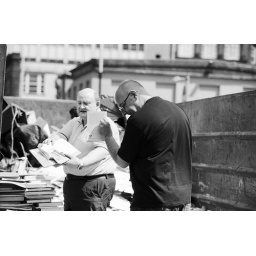
the met technicians and lecturers looking through books binned by the library